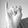
ASL letter: I